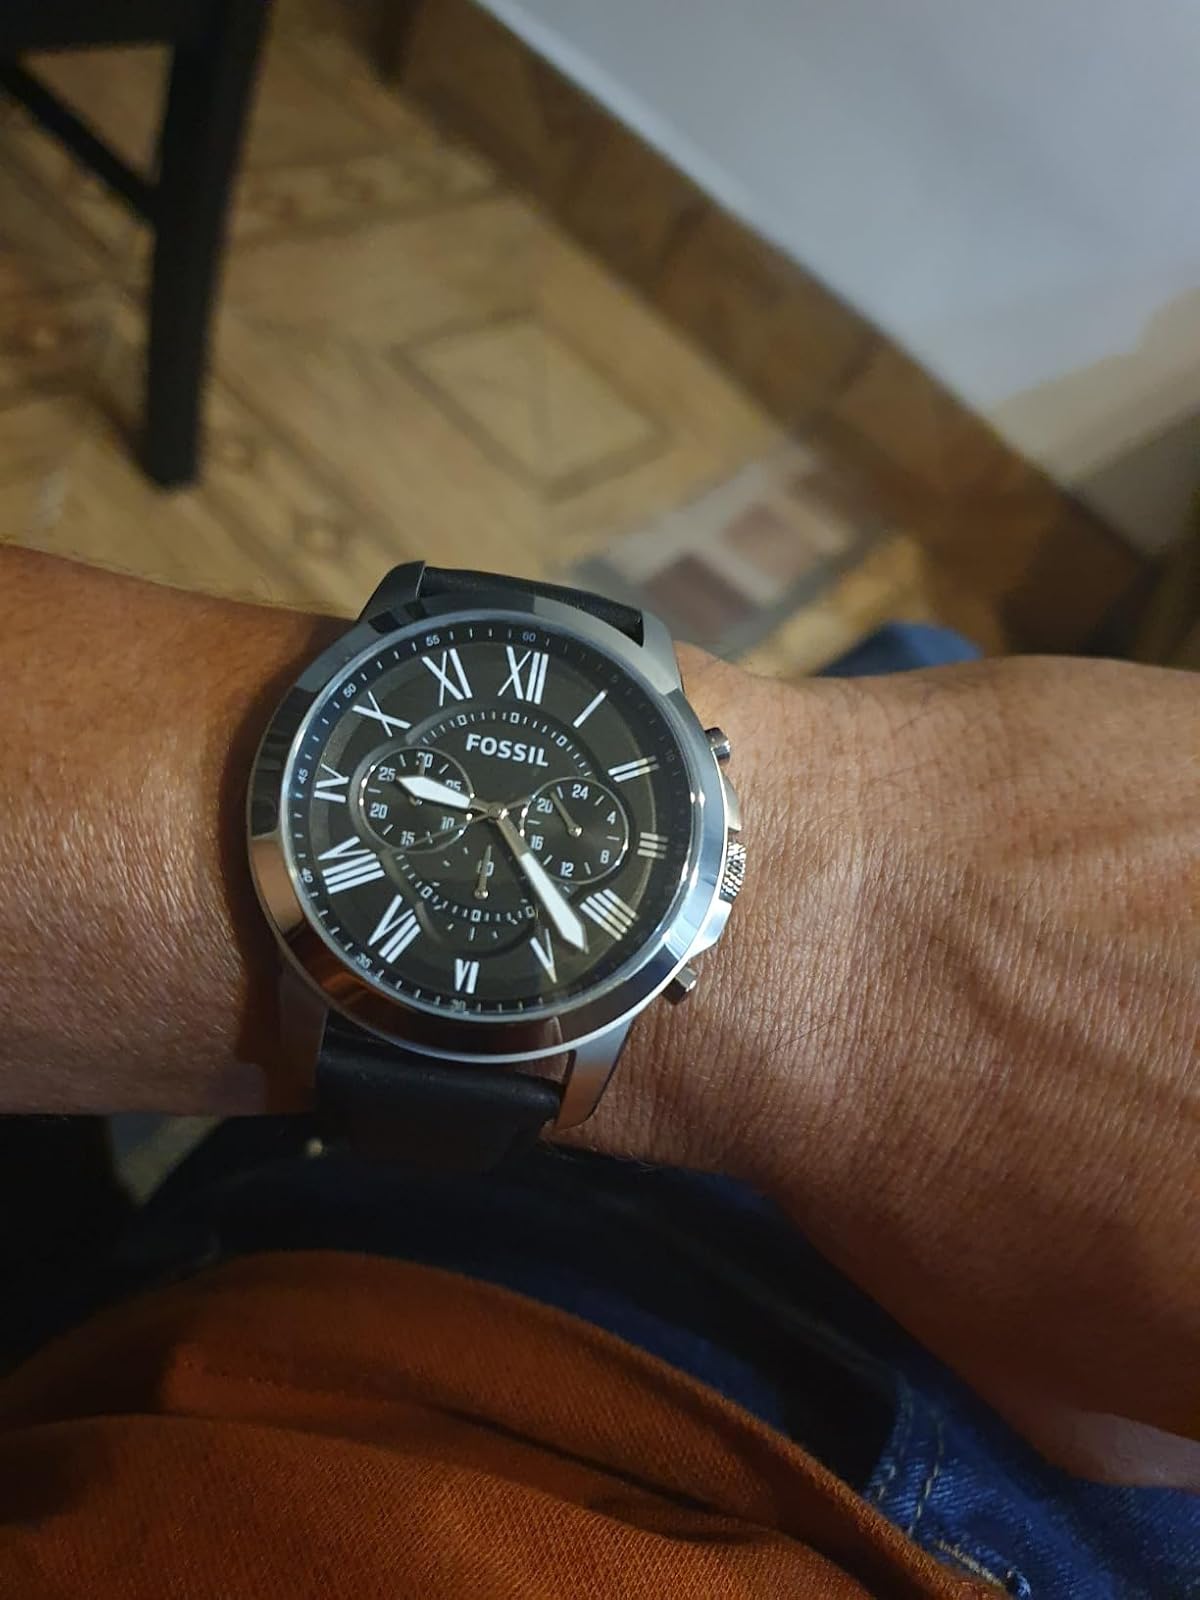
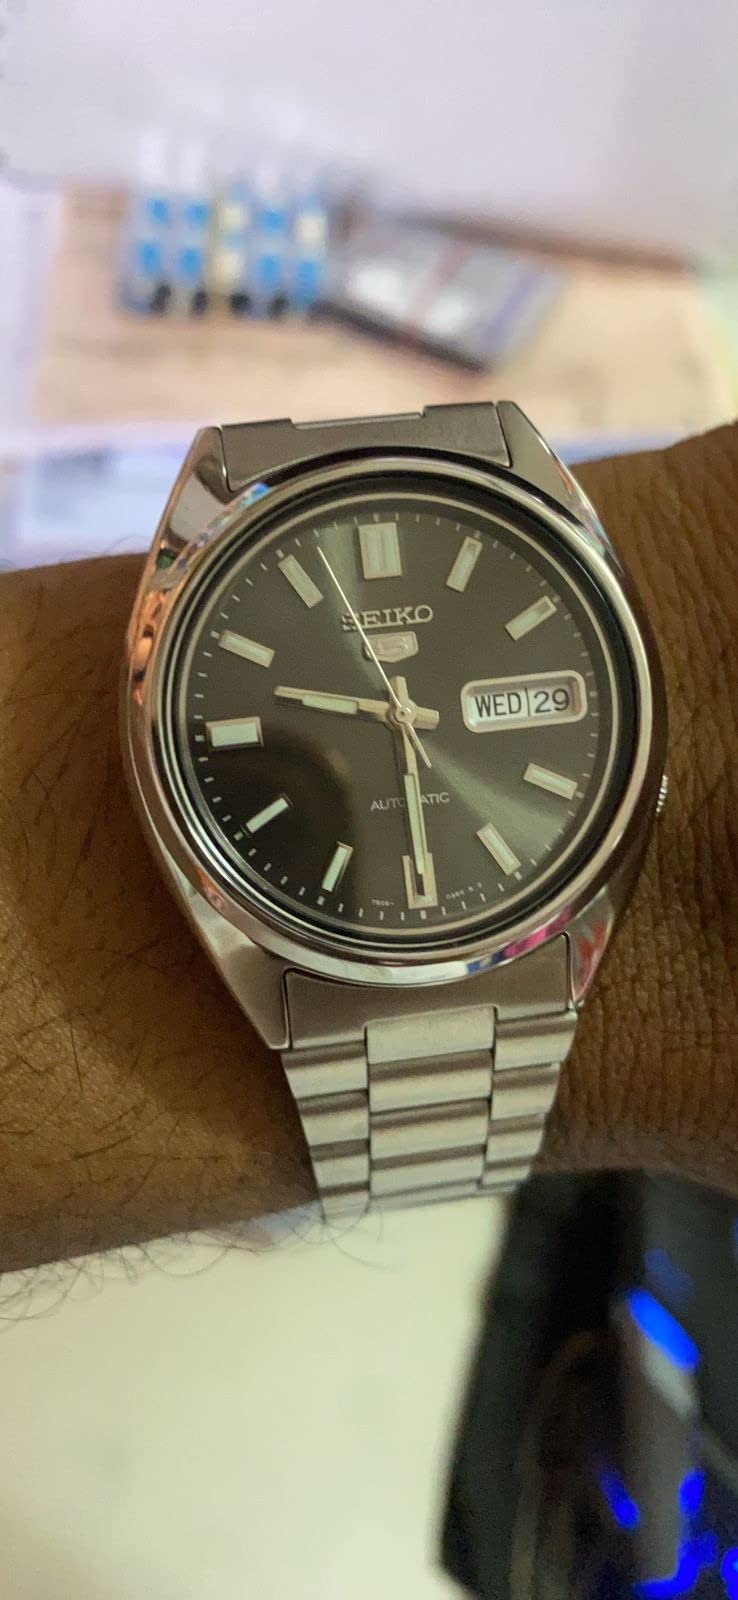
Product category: accessories_watch
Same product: no